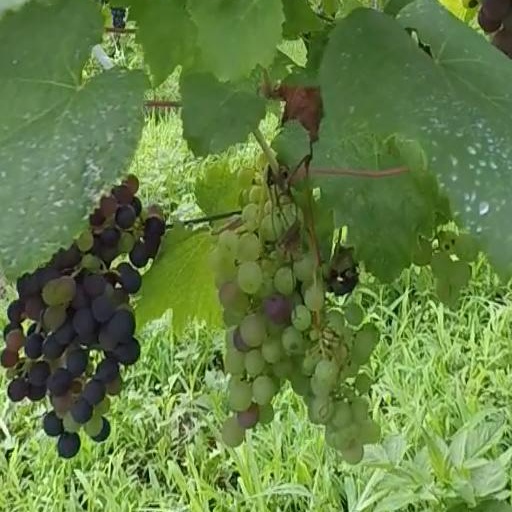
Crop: grape